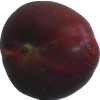
Label: nectarine_flat